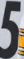
Number: 5